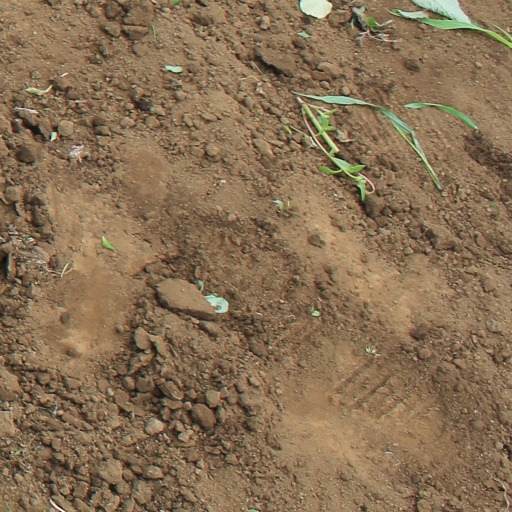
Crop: soybean